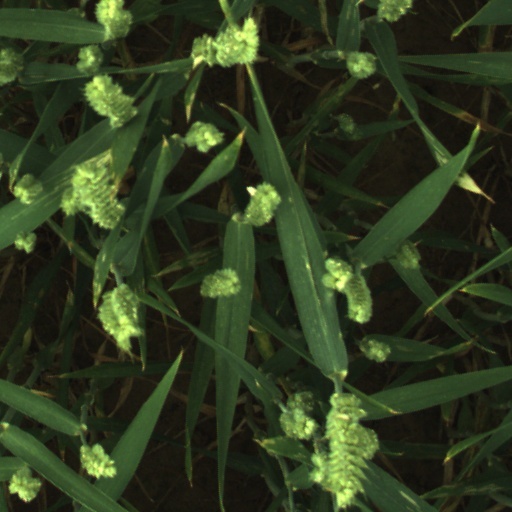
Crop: wheat